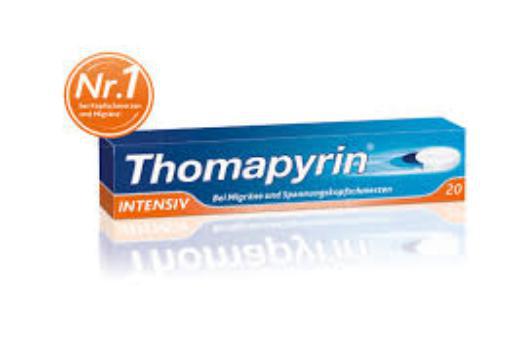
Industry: Medical